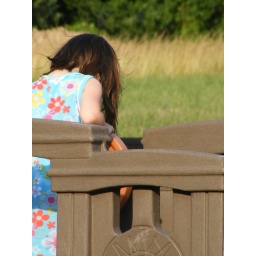
Girl in a little blue dress I saw at a party.